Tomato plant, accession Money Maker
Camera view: bottom (45 deg); turntable rotation: 240 degrees
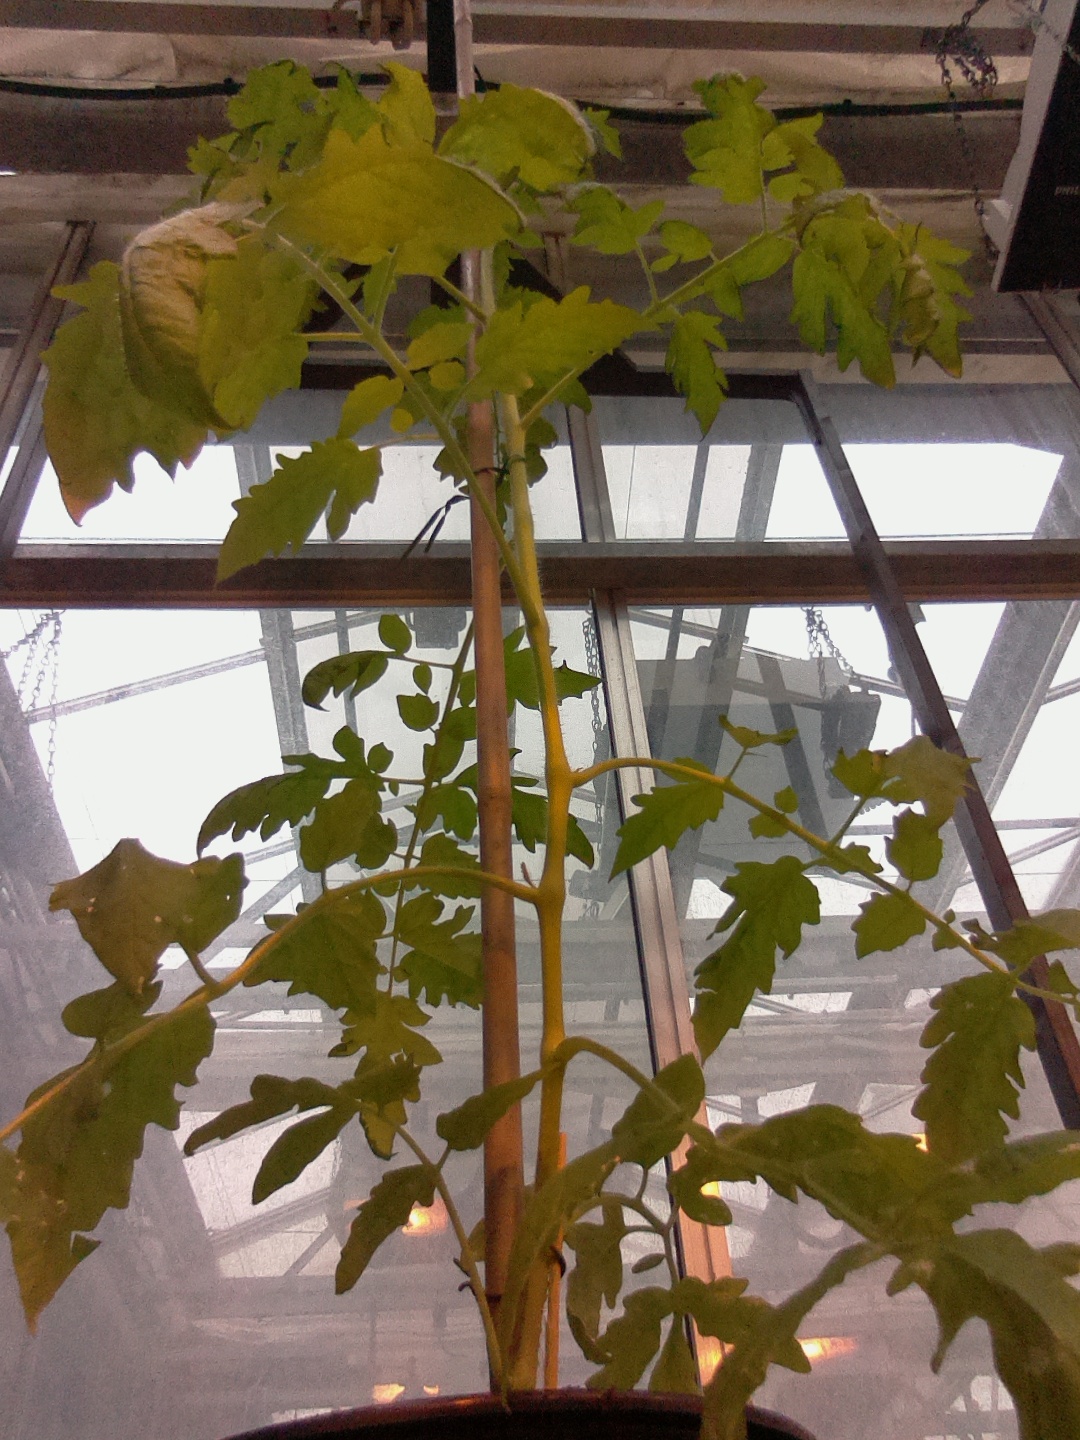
BBCH growth stage 16: 12 of true leaves visible